Siege of Fort William

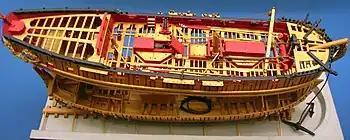
Bomb vessel, similar to the 'Serpent'; equipped with large fixed mortars, this provided considerable additional firepower for the garrison

Stapleton arrived outside the fort on 8 March with the French regulars, followed by Scott on 15th aboard "Serpent". The garrison began firing on the Jacobites as they constructed gun positions and one shot injured Grant, the engineer in charge at Fort Augustus. He was replaced by Mirabel de Gordon, whose performance at Stirling was regarded as so incompetent, some suspected he had been bribed. The besiegers opened fire on 20 March but poor roads and lack of horses to pull them meant the heavy guns remained at Inverness; the light guns and mortars available made minimal impression on the walls.